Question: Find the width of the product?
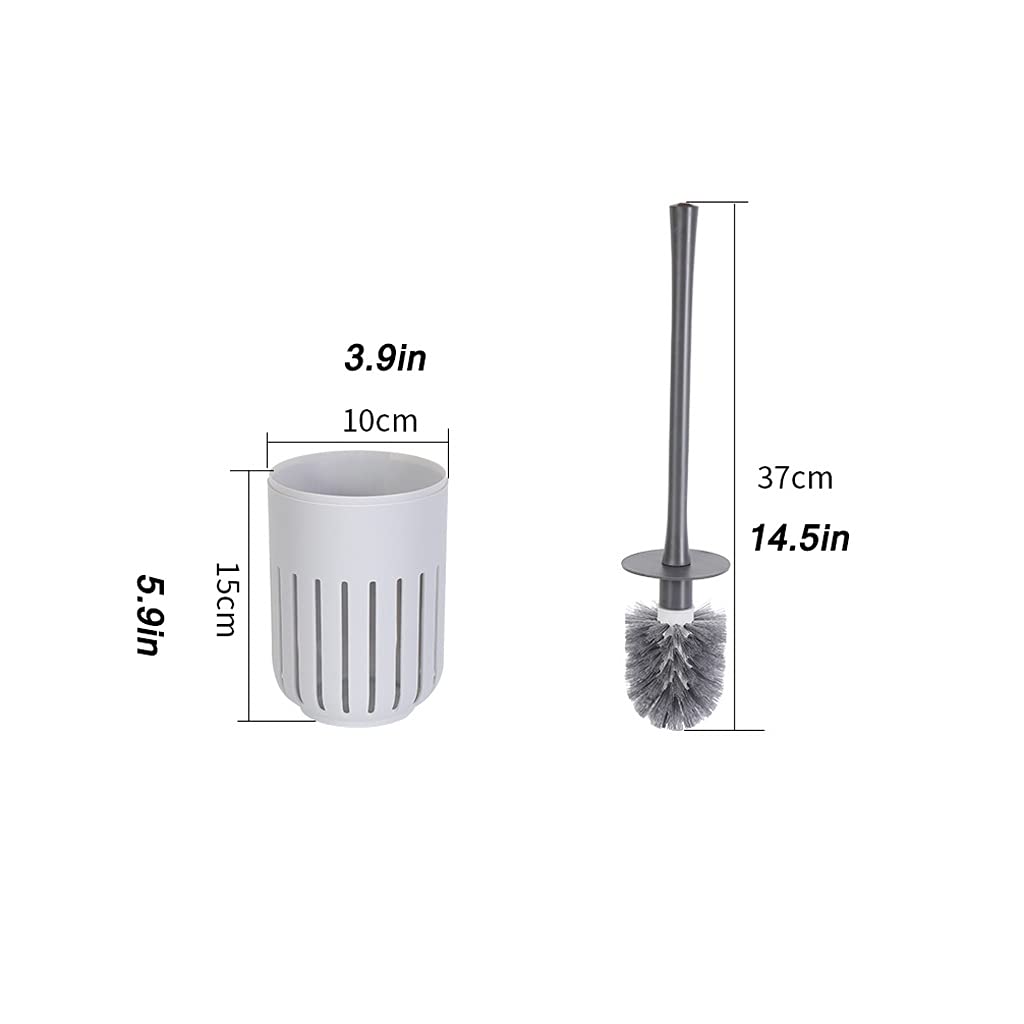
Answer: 3.9 inch